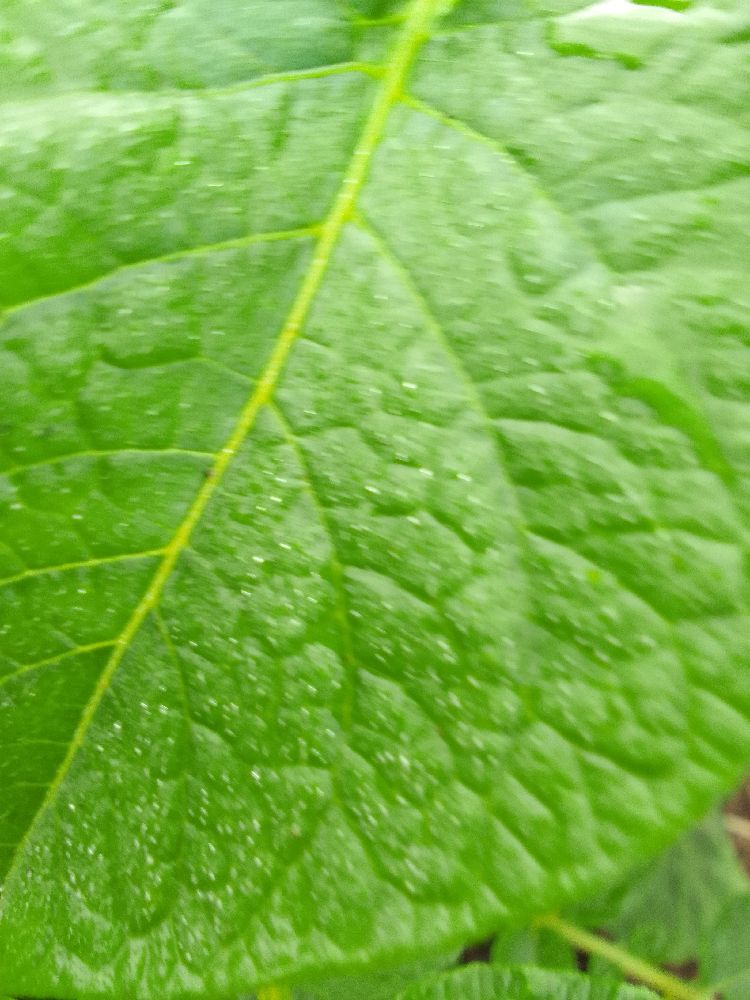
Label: Healthy